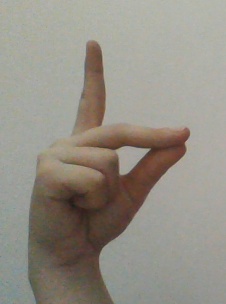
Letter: ta